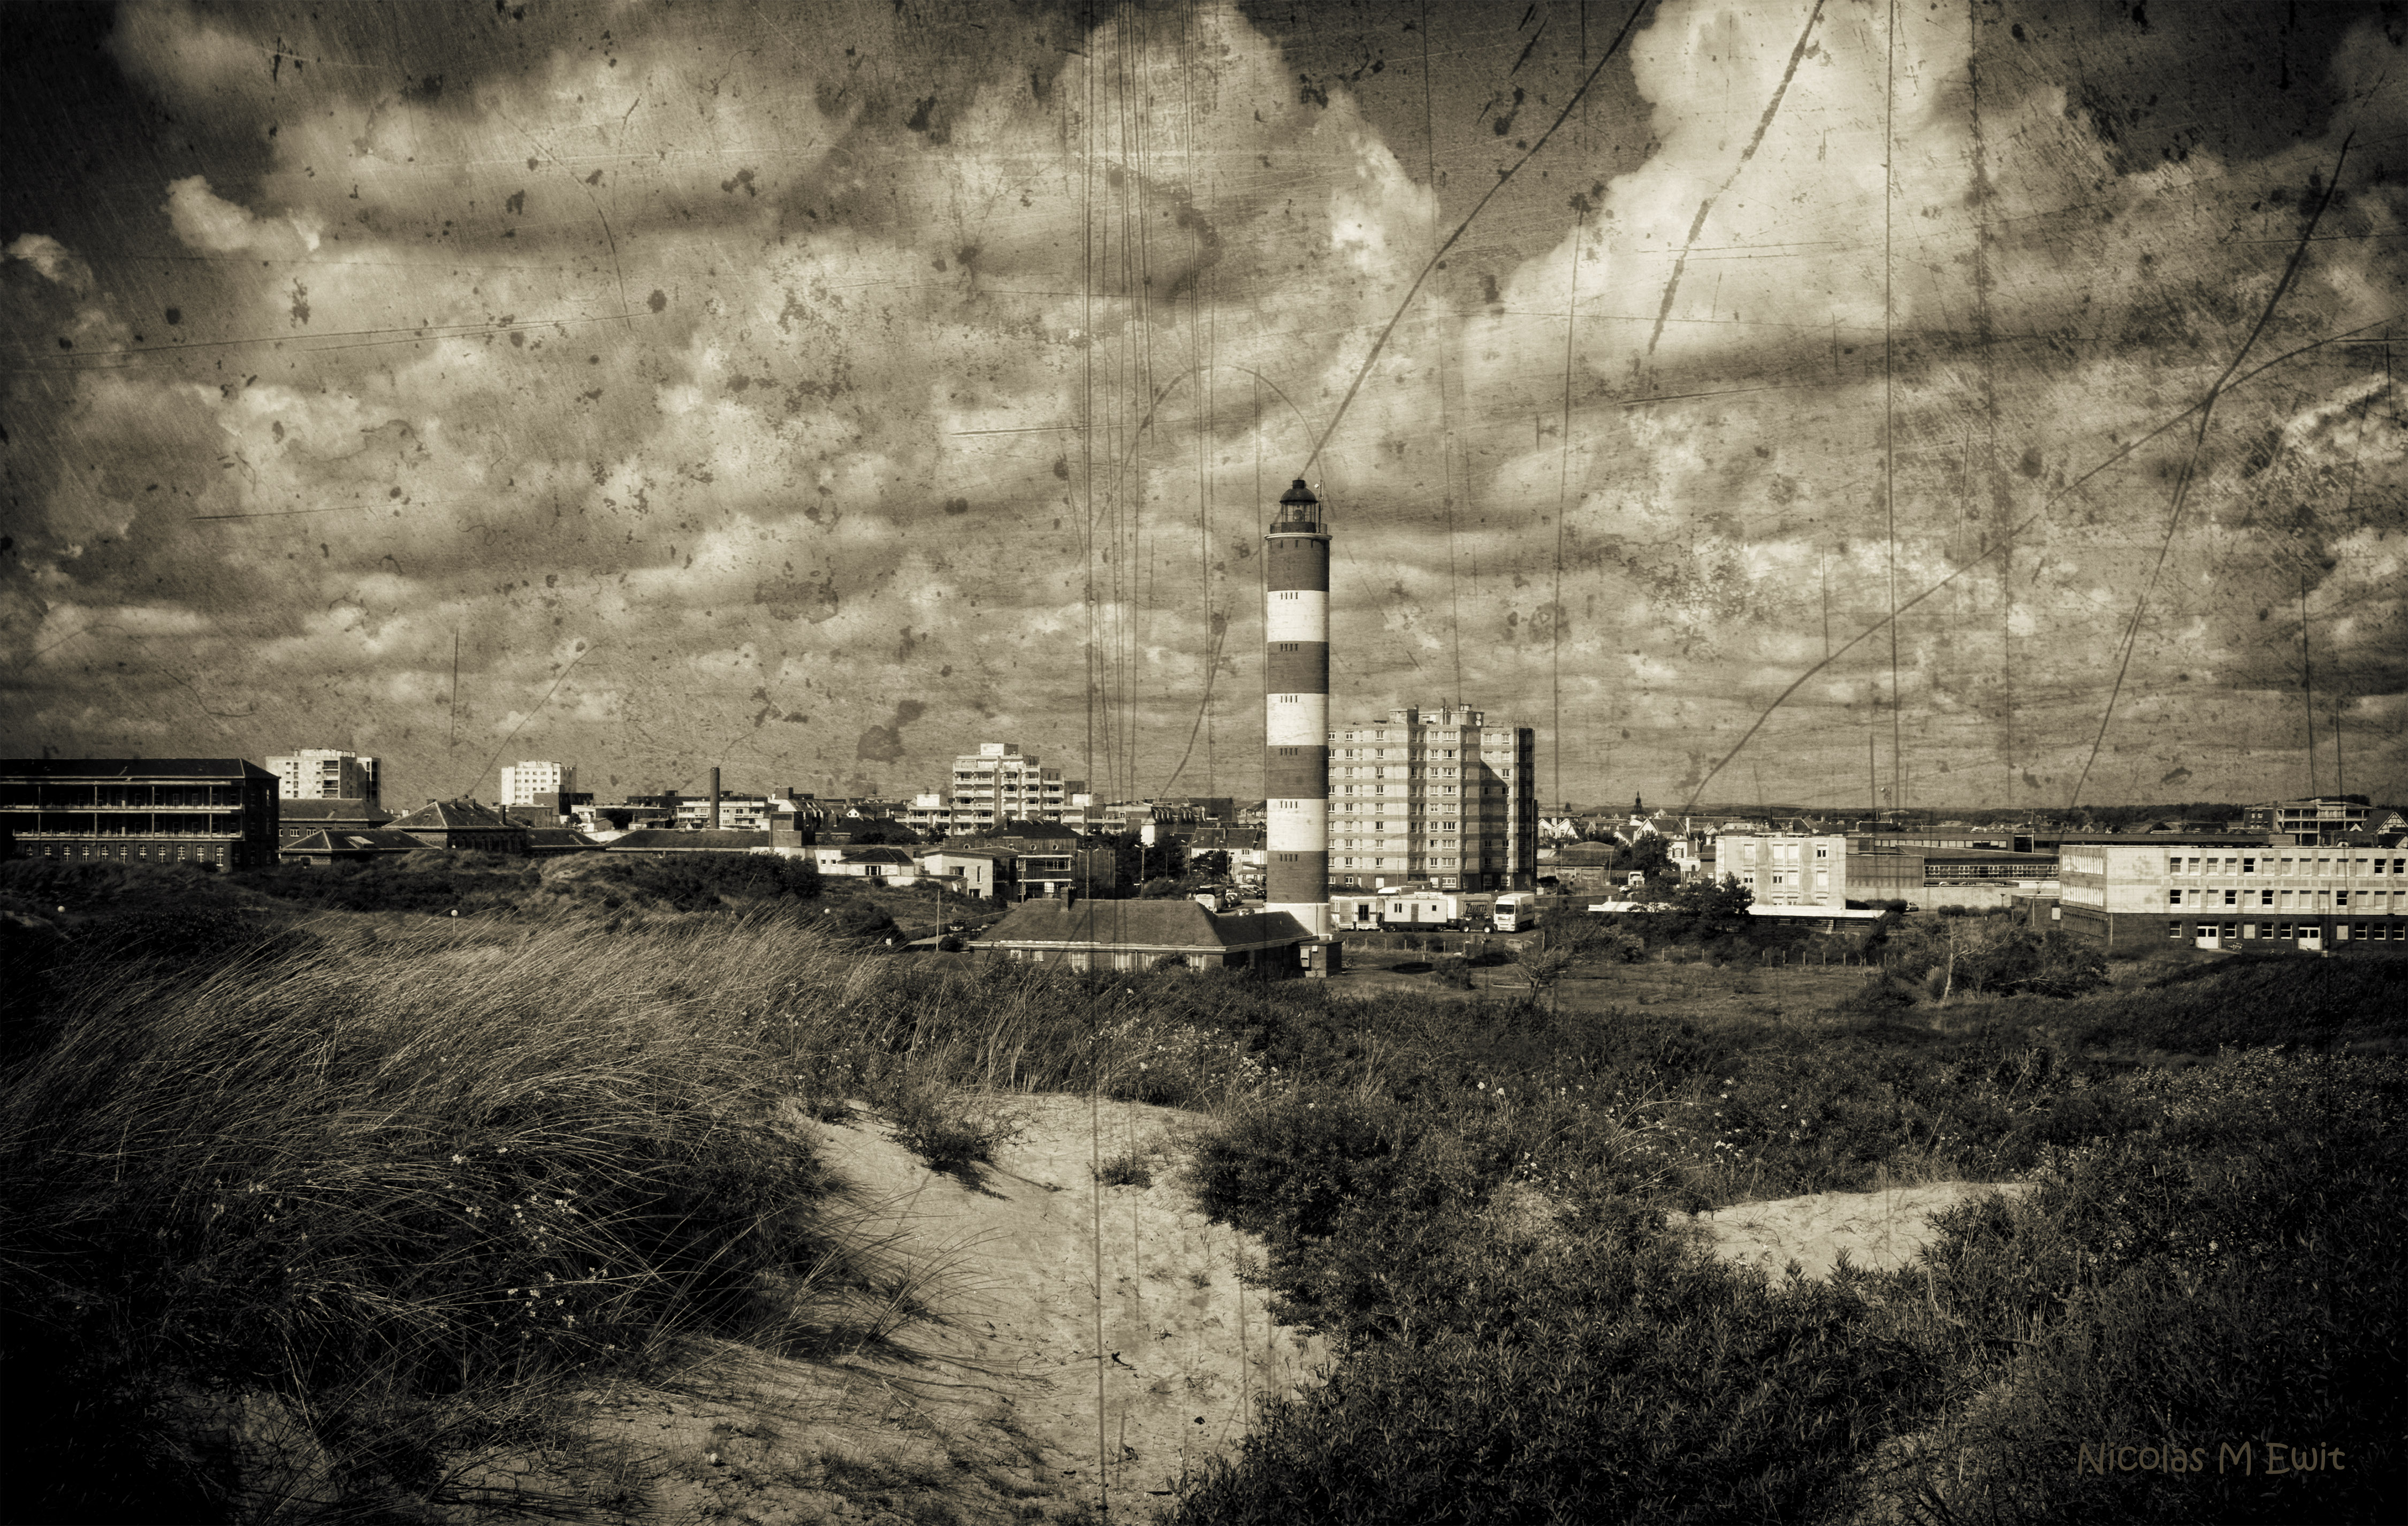
natural, cloud, lighthouse, plant, sky, window, tower, nature, building, black and white, landscape, tree, house, morning, cumulus, Tints and shades, horizon, city, monochrome photography, monochrome, electricity, darkness, meteorological phenomenon, art, reflection, history, painting, still life photography, road, beacon, night, ocean, visual arts, overhead power line, headland, paper product, sea, coast